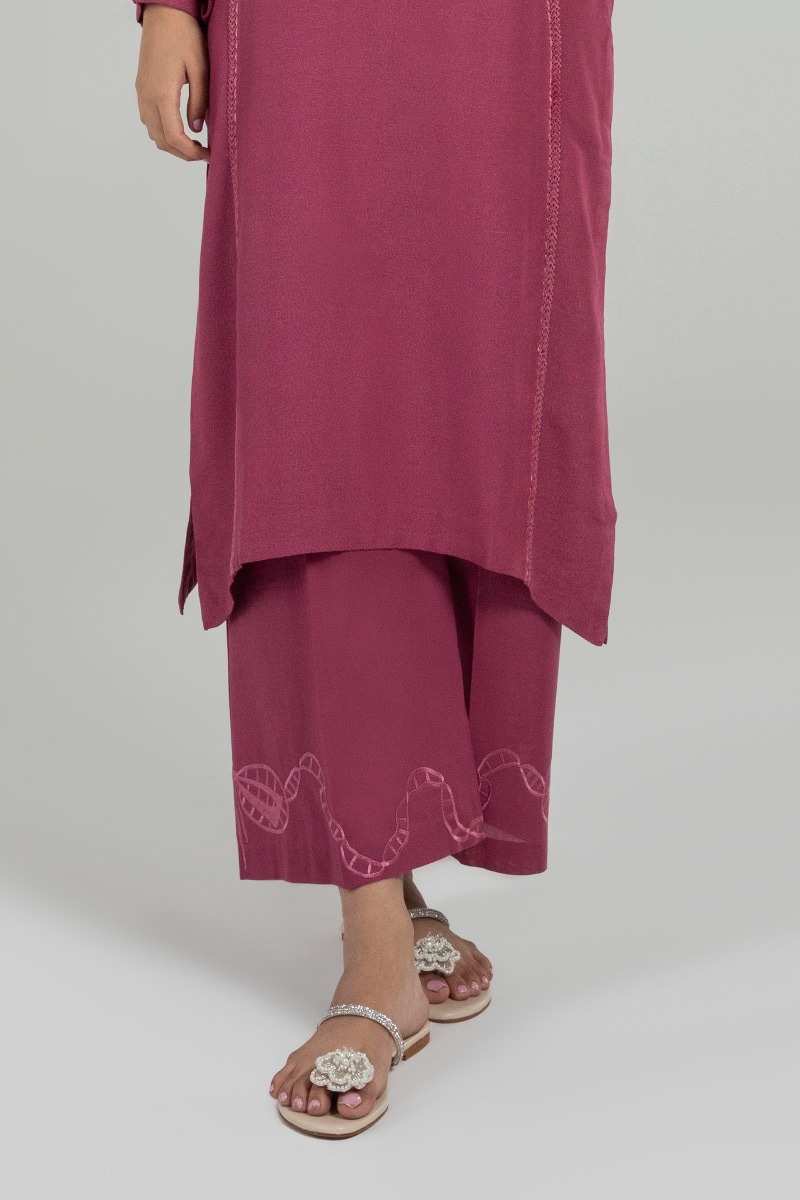
burgundy embroidered waist tunic pants